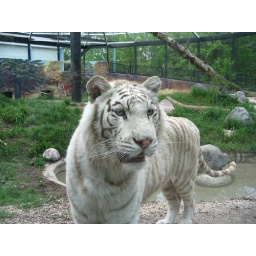
A white tiger at Assiniboine Park Zoo in Winnipeg.